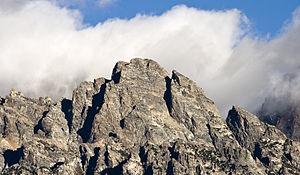
Nez Perce, parc national de Grand Teton, vue du sud-est, Wyoming, États-Unis